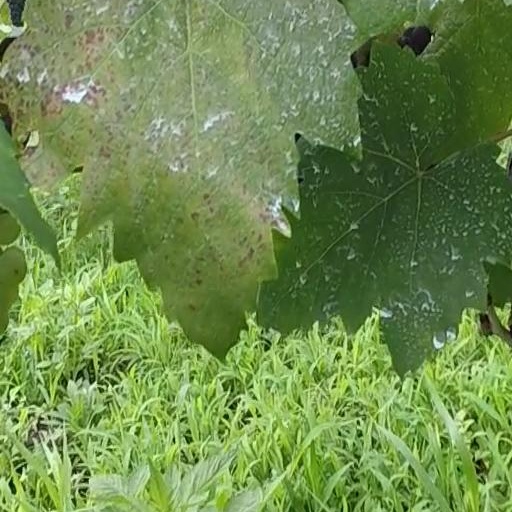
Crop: grape